Rue Dumenge

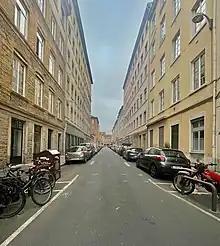
April 2023

The Rue Dumenge is a street located in the 4th arrondissement of Lyon, in the quarter of La Croix-Rousse. It begins on the Rue du Mail, crosses the Rue du Pavillon and the Rue de Belfort and ends on the Rue Dumont-d'Urville. The street is served by a metro station of the line C and a velo'v station.